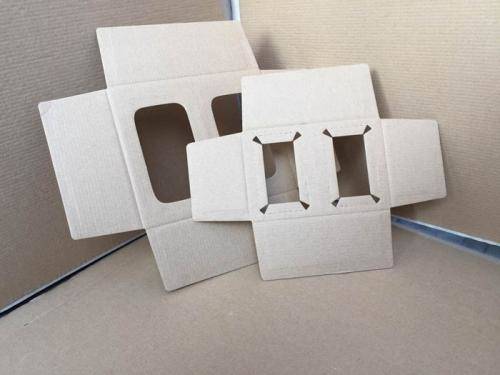
Label: cardboard